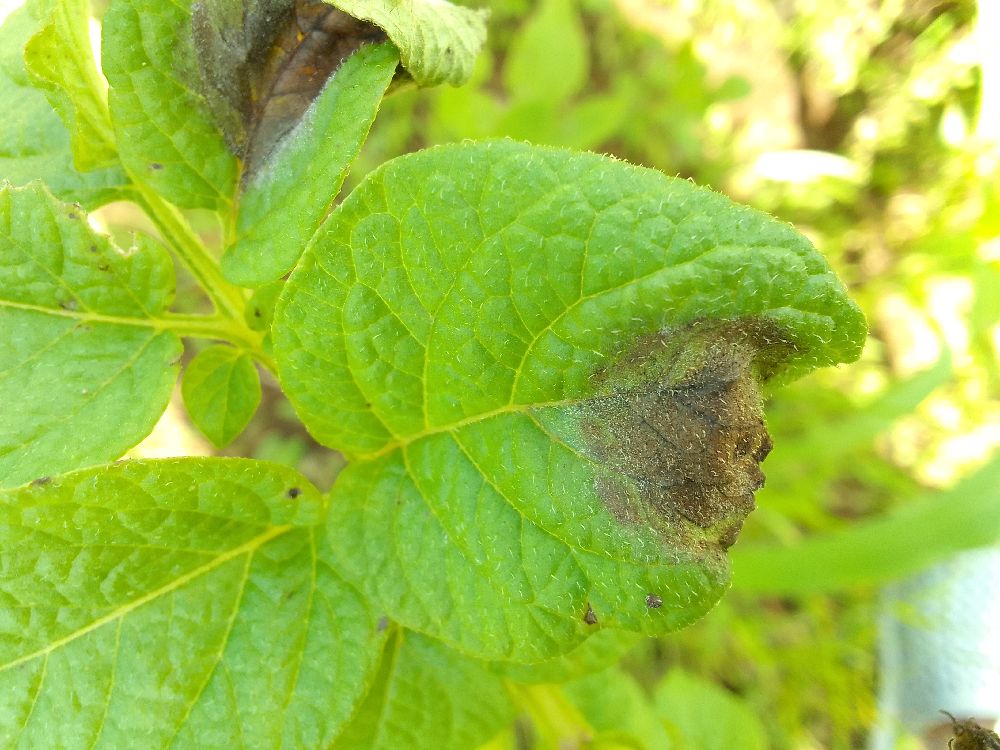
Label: Late blight